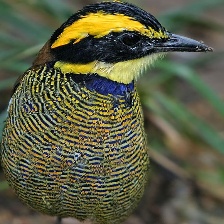
Species: BANDED PITA
Scientific name: HYDRORNIS GUAJANA